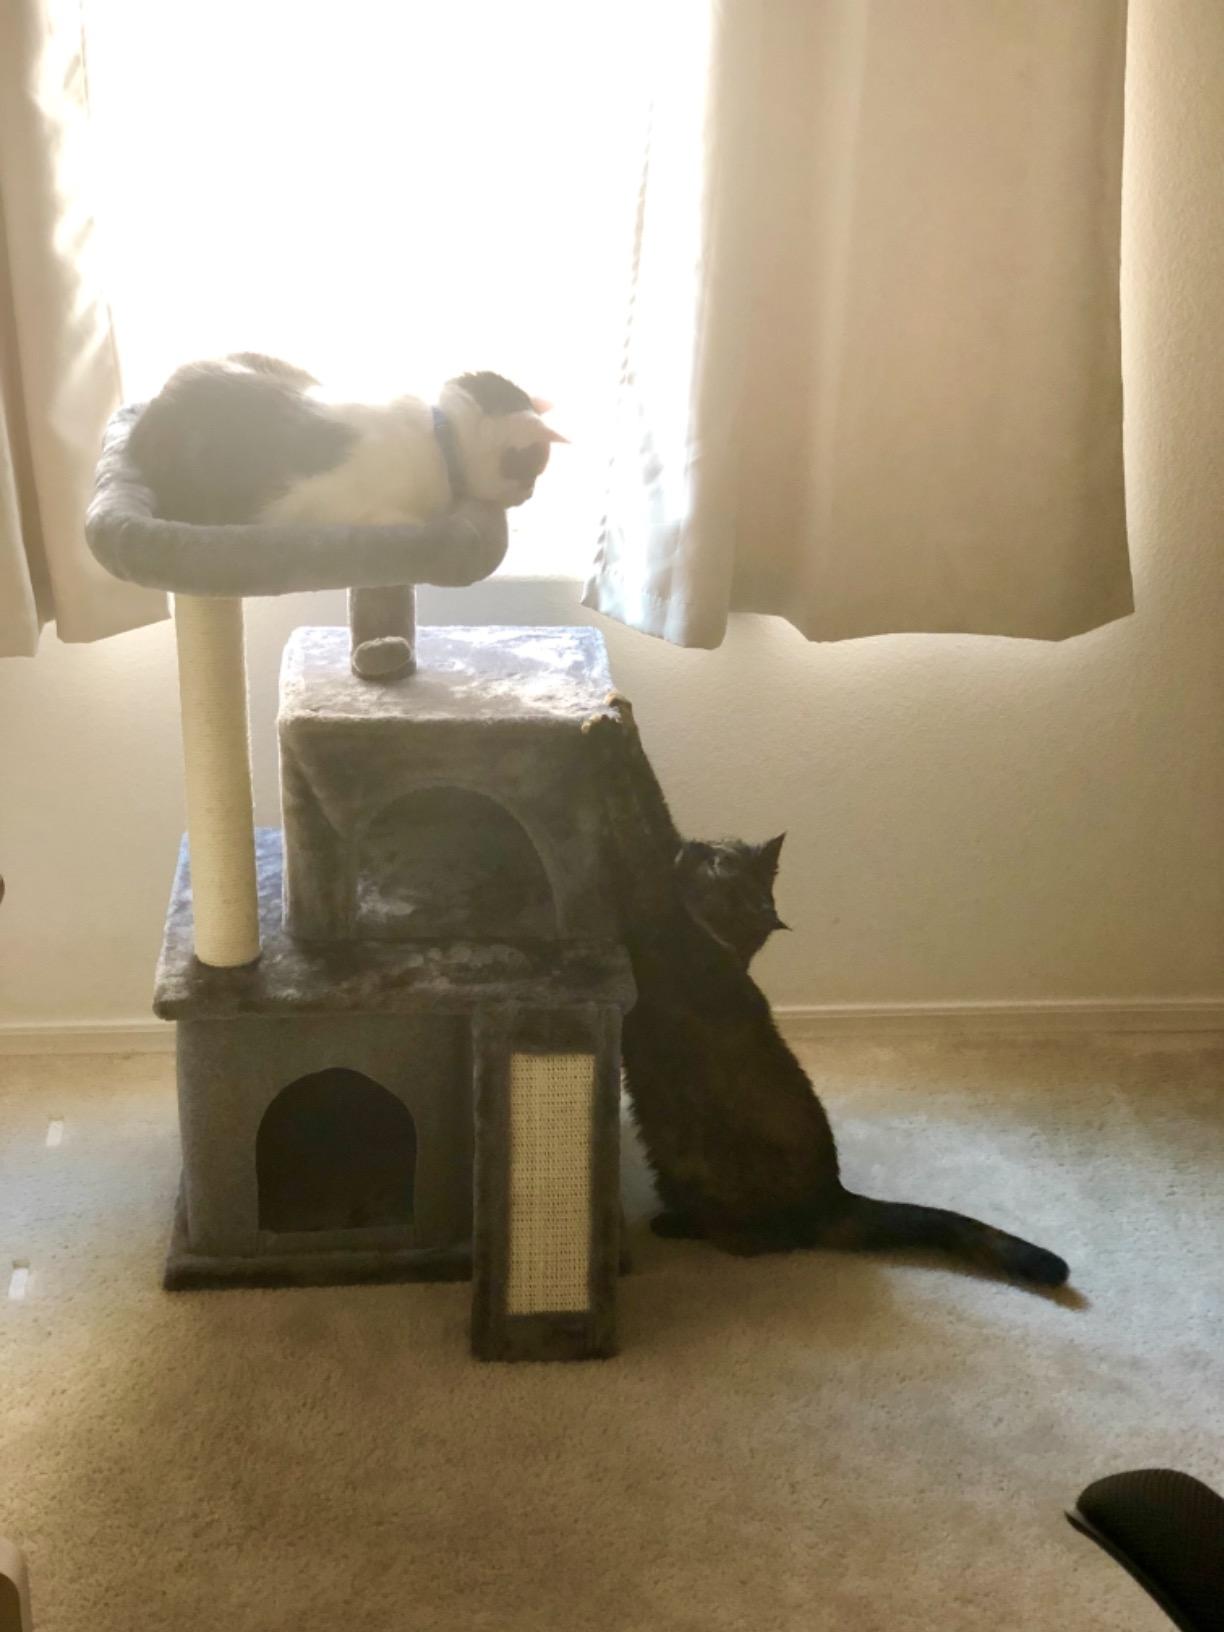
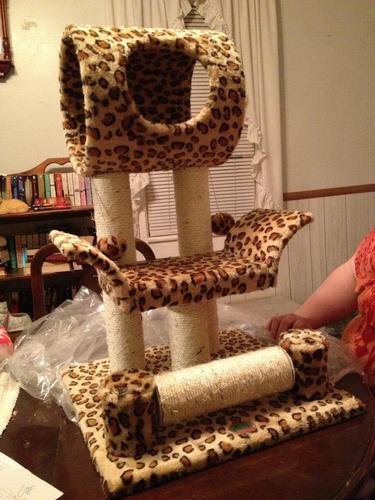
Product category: items_cat tree
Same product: no